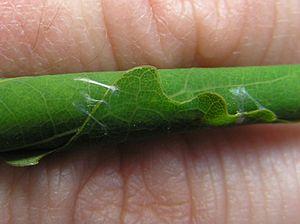
Anacampsis populella est une espèce de petits insectes de l'ordre des lépidoptères de la famille des Gelechiidae.